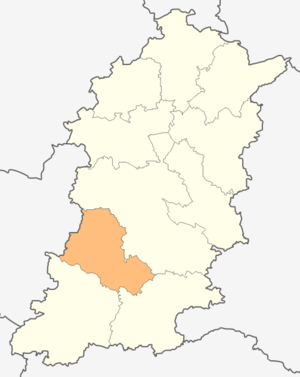
Veliki Preslav est une obchtina de l'oblast de Choumen en Bulgarie. Elle tire son nom du site archéologique de Preslav.